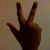
The image shows a hand gesture representing the number 3 in Indian Sign Language.